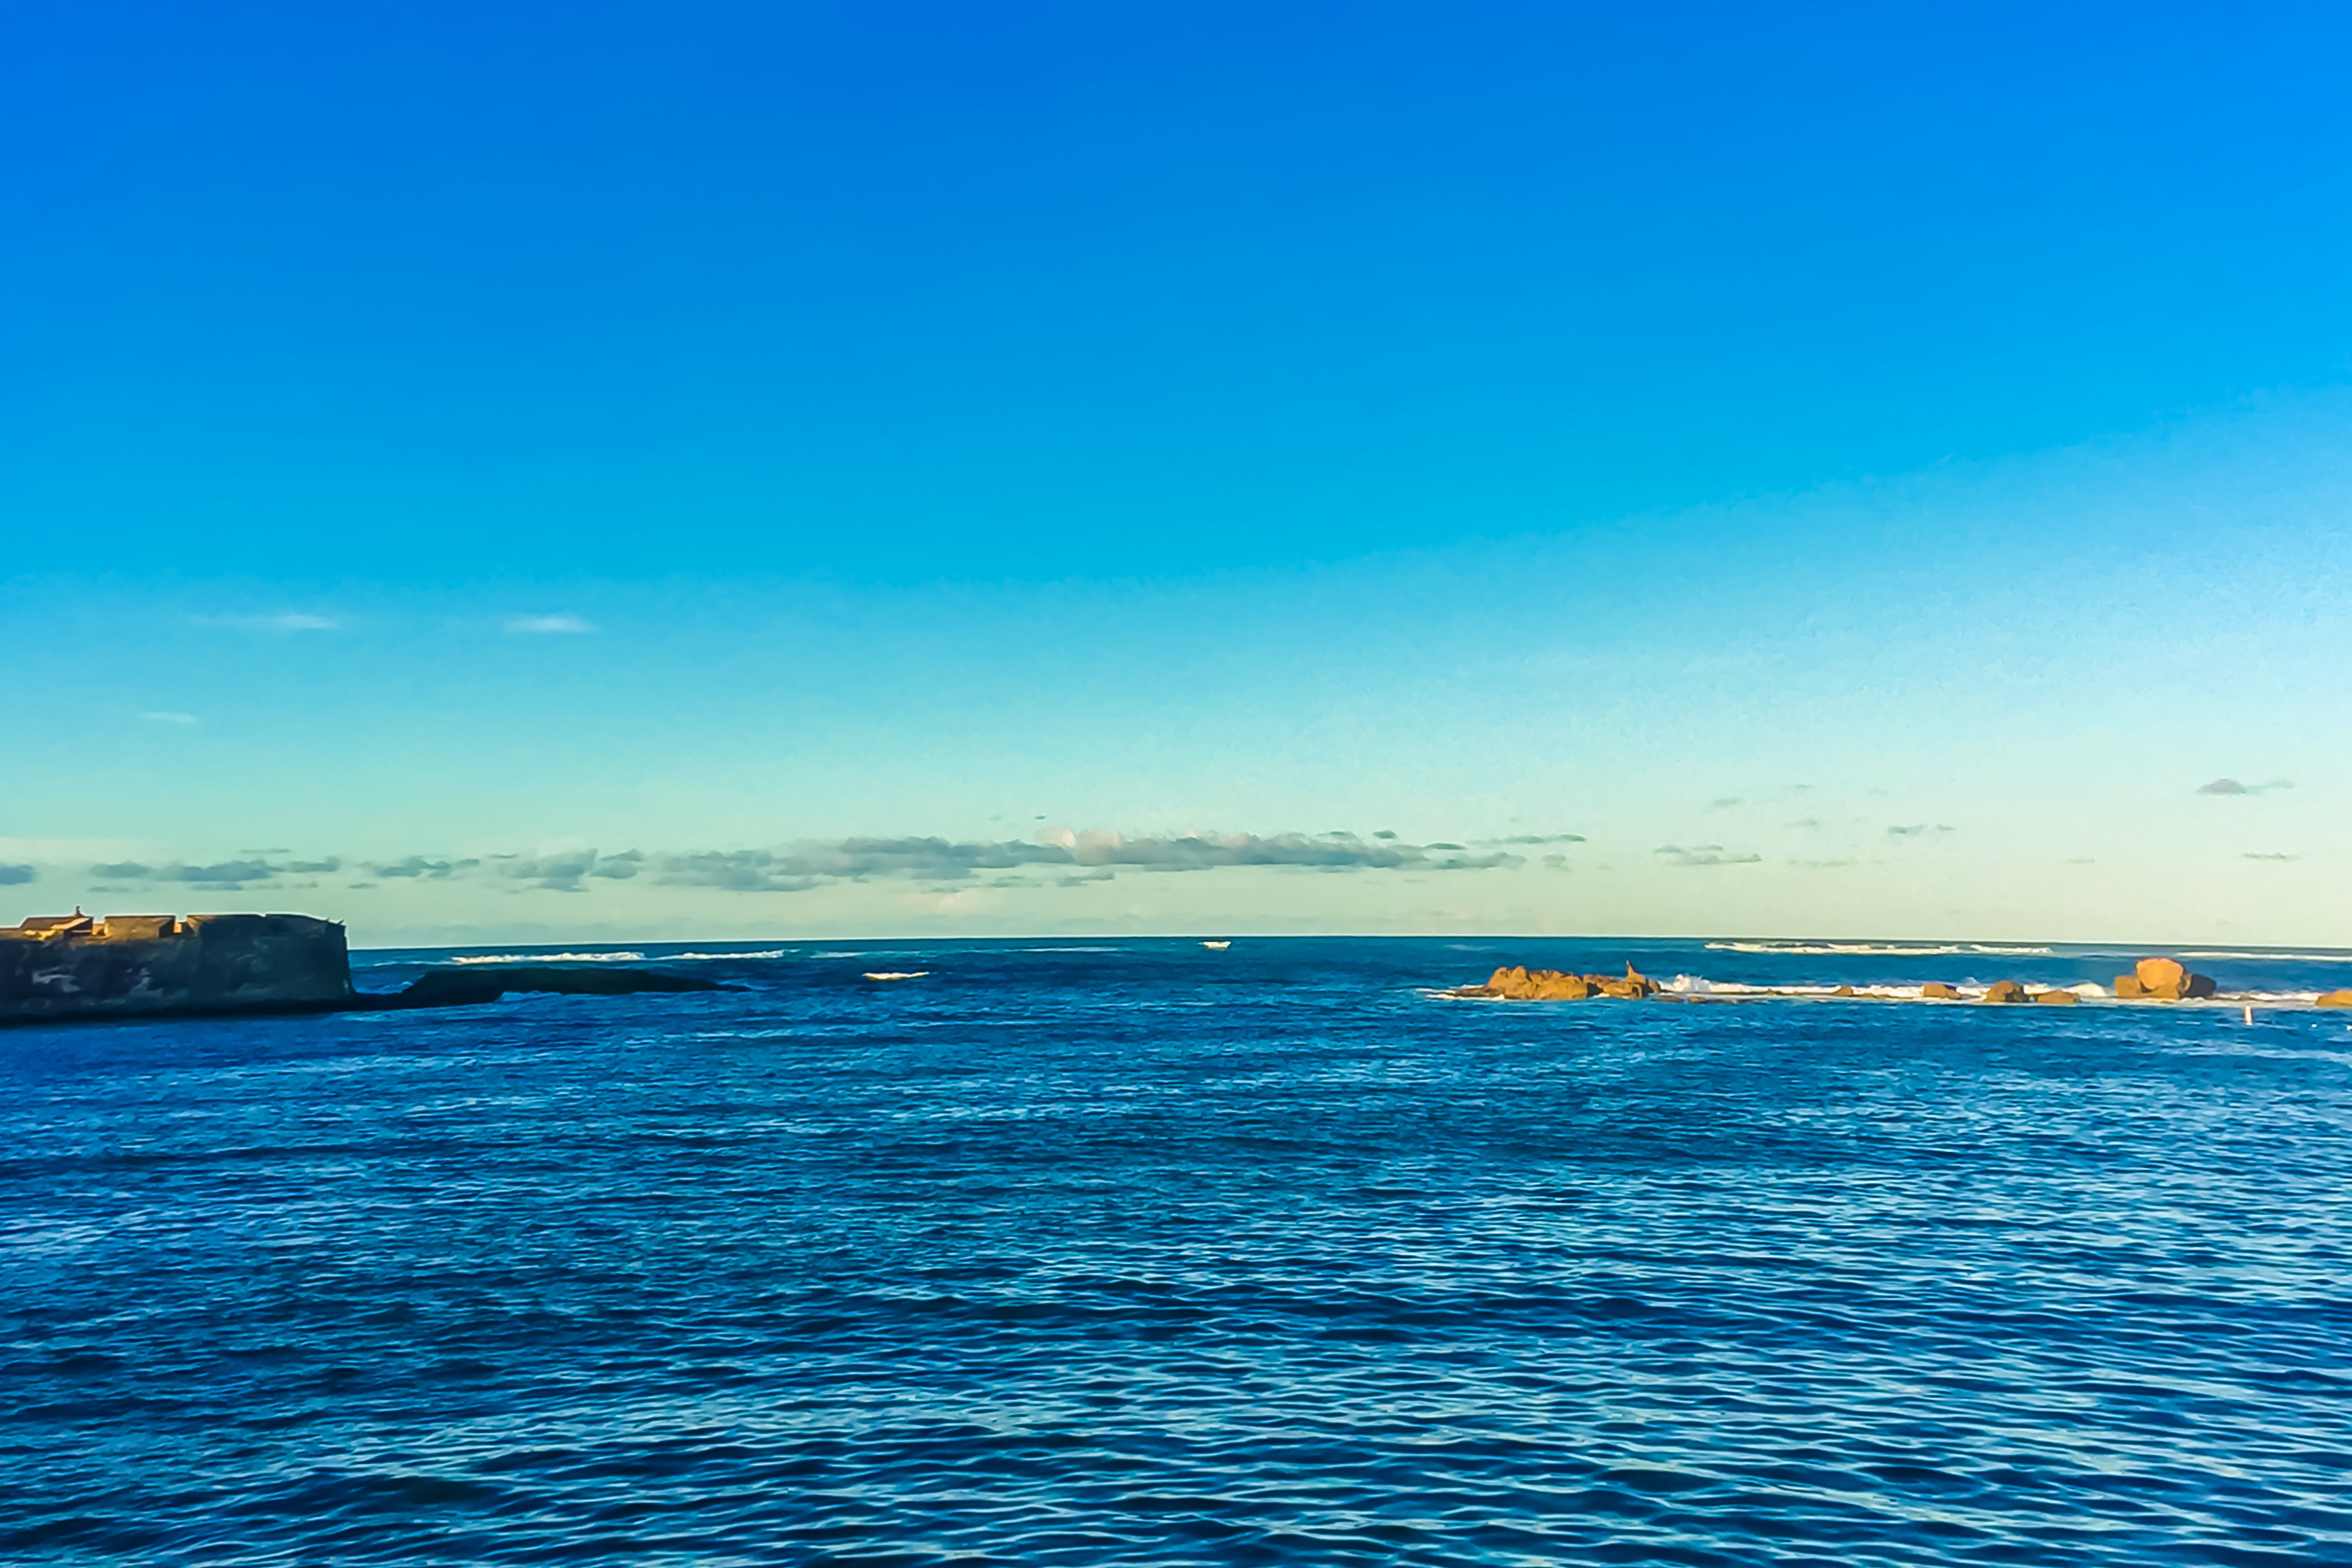
beach, sea, coast, ocean, horizon, sky, shore, wave, vacation, dusk, vehicle, lagoon, bay, body of water, cape, islet, wind wave